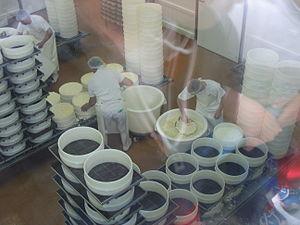
Traitement du fromage de la Brie dans une fromagerie. Italiano: Lavorazione del formaggio Brie in un caseificio.
Les pâtes molles sont ensemencées en surface avec une moisissure qui provoque, par affinage en cave, l'apparition d'une croûte.
Le moule est connu depuis la plus haute Antiquité pour la transformation culinaire des produits alimentaires. C'est un récipient qui sert à préparer un plat, à confectionner un gâteau ou à égoutter le fromage en lui donnant une forme particulière.